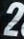
Number: 2